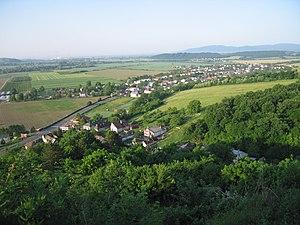
Sedliská est un village de Slovaquie situé dans la région de Prešov.